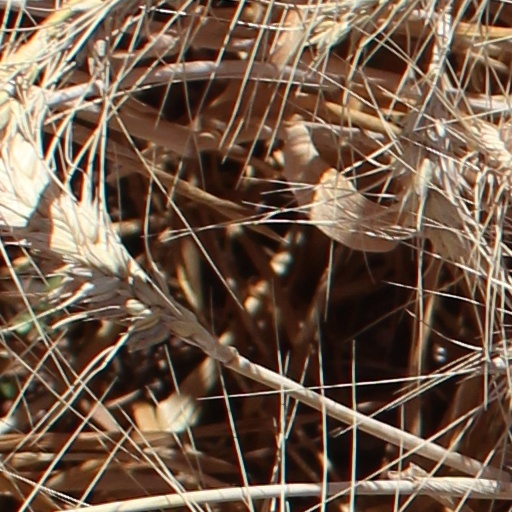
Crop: wheat